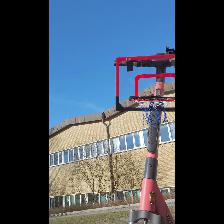
Label: NonHuman